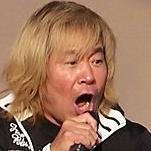
Age: 59